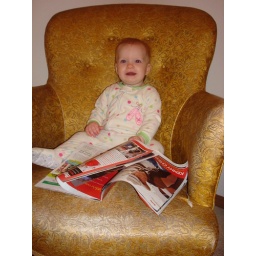
Reading a magazine before bed in Mommy's office